Edward Nichols House

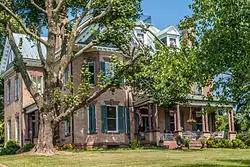
Edward Nichols House, 2013

Edward Nichols House, also known as Hillcrest, is a historic home located at Leesburg, Loudoun County, Virginia. It was built in 1899, and is a -story, irregularly shaped, beige brick dwelling with Queen Anne and Colonial Revival style decorative details. It has a tall hipped roof, two-story rear ell, and features projecting two-story bay windows topped with gables on the front and east elevations. Also on the property are the contributing laundry, carriage house / barn with attached water tower, and storage shed.